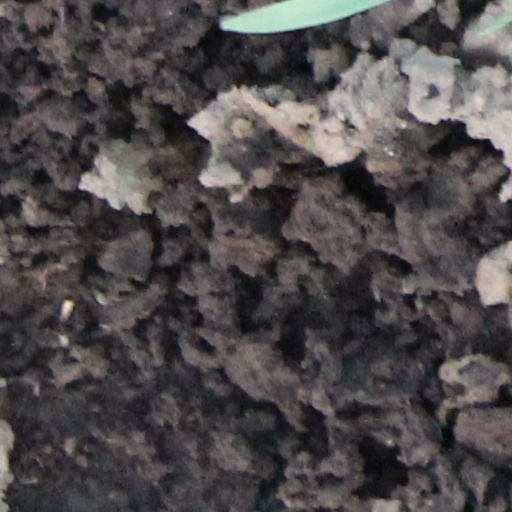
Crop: wheat